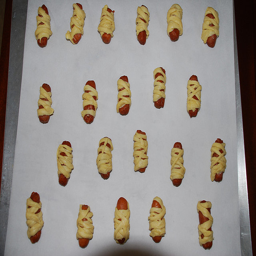
A pan topped with batter covered hot dogs.
A baking sheet covered in pigs in a blanket that haven't been cooked.
A big pan full of hot dogs wrapped in dough.
A metal tray of hotdogs wrapped in dough.
Pigs in a blanket are lined up on parchment paper.